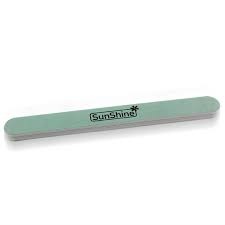
NailSunshine Buffer 600/3000 (Each)
Brand: Prep Salon
Category: Health & Beauty > Personal Care > Cosmetics > Cosmetic Tools > Nail Tools > Nail Buffers